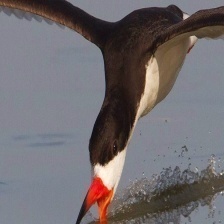
Species: BLACK SKIMMER
Scientific name: RYNCHOPS NIGER